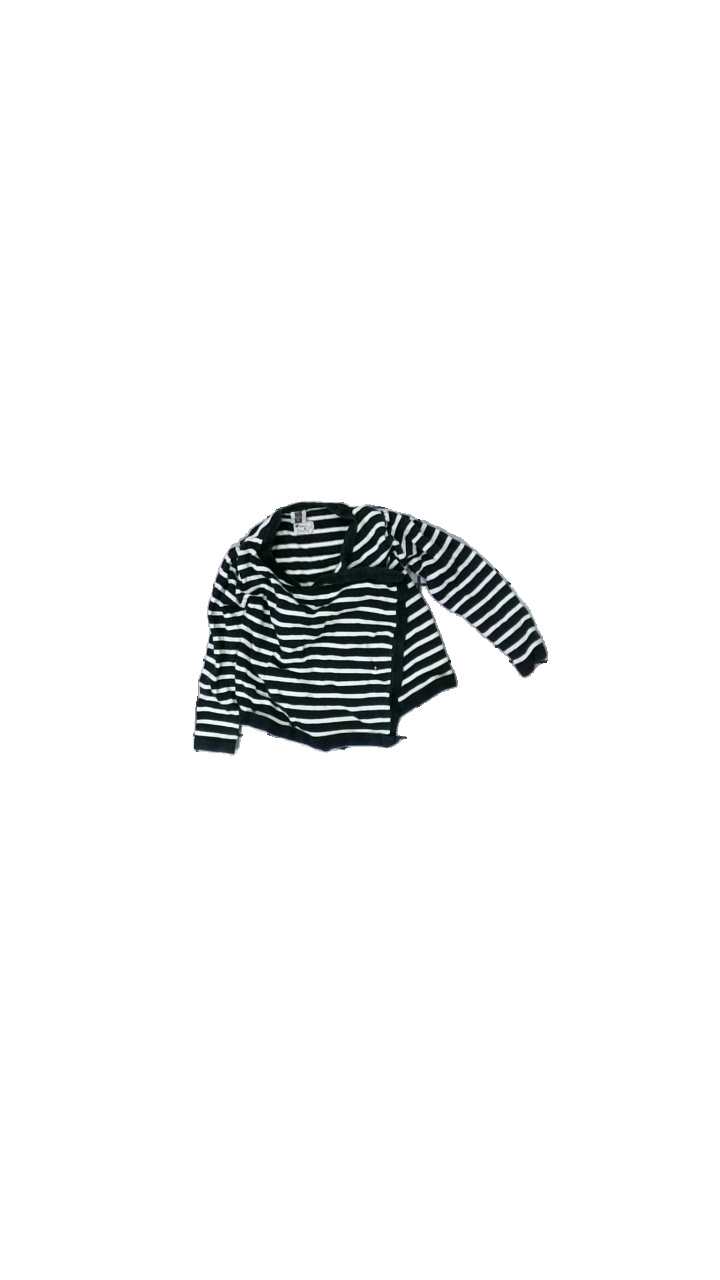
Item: Sweater (Children)
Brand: Star Girl
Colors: Black, White
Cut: Regular
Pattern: Striped
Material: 100% cott
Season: All
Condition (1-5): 3
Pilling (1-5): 3
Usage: Export
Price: <50